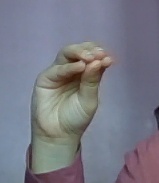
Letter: ha